Iris Robinson scandal

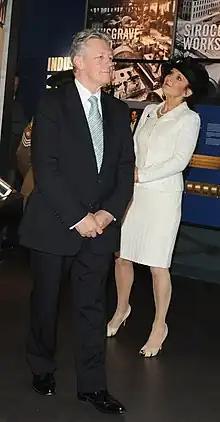
Peter and Iris Robinson pictured together in 2012

The Iris Robinson scandal, also known as Irisgate, was a political scandal in Northern Ireland involving Iris Robinson, the wife of Northern Ireland's First Minister Peter Robinson. She was a serving MP and MLA for the Democratic Unionist Party, representing Strangford in both legislatures.